Nevermind

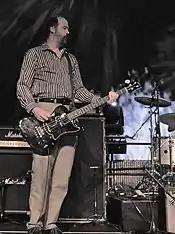
Bassist Krist Novoselic at a "Nevermind" 20th anniversary show in 2011

With a budget of $65,000, Nirvana recorded "Nevermind" at Sound City Studios in Van Nuys, California, in May and June 1991. To earn gas money to get to Los Angeles, they played a show where they performed "Smells Like Teen Spirit" for the first time. The band sent Vig rehearsal tapes prior to the sessions that featured songs recorded previously at Smart Studios, plus new songs including "Smells Like Teen Spirit" and "Come as You Are".